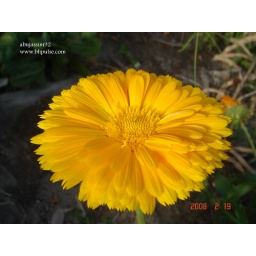
flower near To our house